Speed Dreams

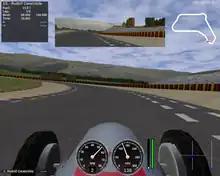
The racing interface with default layout and modes. Clockwise from top left corner: driver board, rear mirror, FPS counter, mini-map, clutch conditions graph, G-forces graph, damage bar, fuel bar, speedometer, tachometer, leaders board.

While racing, the player is offered a customizable 2D cockpit displaying various gauges, lap times information and a dynamic mini-map. Every instrument features several modes, among which the player can choose while racing in order to change the appearance, or even completely hide the interface. A rear mirror is also available, although quite expensive in terms of consumed computing power. An "arcade" mode, legacy of "TORCS", is still maintained as of version 2.0; according to the authors of the Italian manual for "TORCS", it is more suitable for the novice player of "Speed Dreams". New addition to "Speed Dreams" is the Formula One-style timer with an accuracy of a millisecond (ten times more precise than TORCS' one).